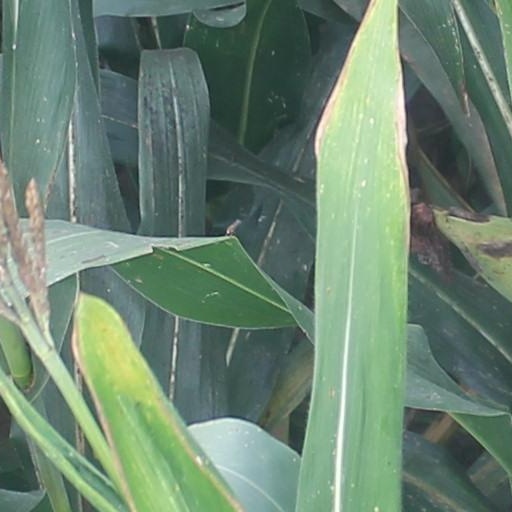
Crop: maize; corn